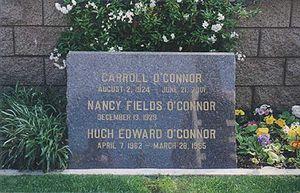
Carroll O'Connor est un acteur, scénariste, producteur, compositeur et réalisateur américain né le 2 août 1924 à Manhattan, New York, décédé le 21 juin 2001 à Culver City.